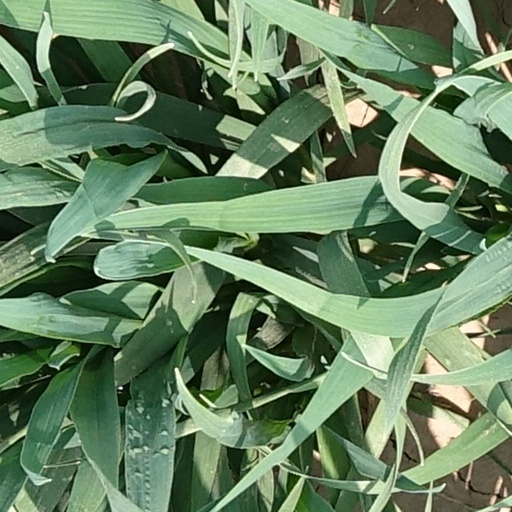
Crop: wheat